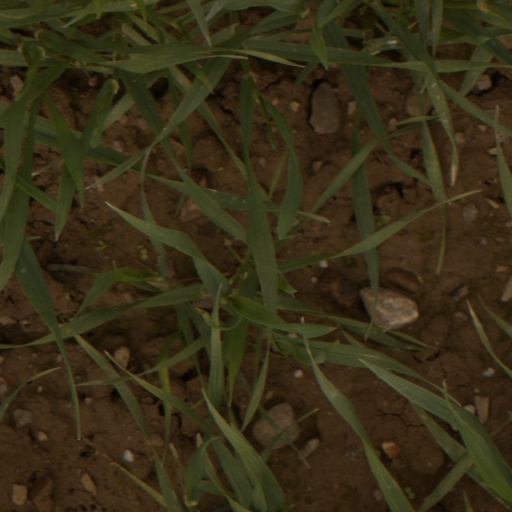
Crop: wheat